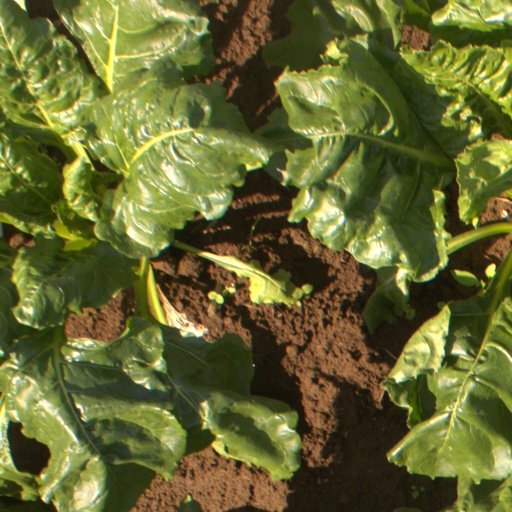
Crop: sugar beet